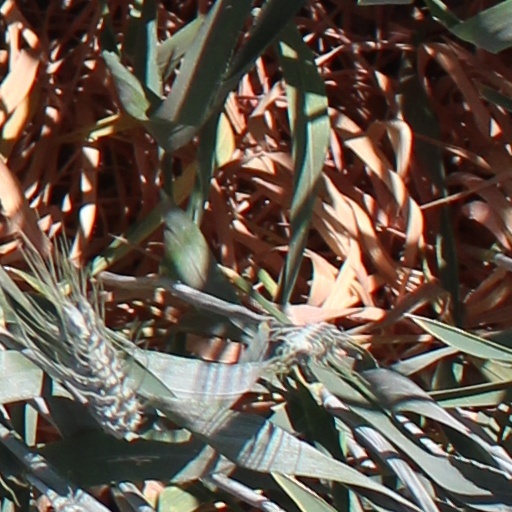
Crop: wheat